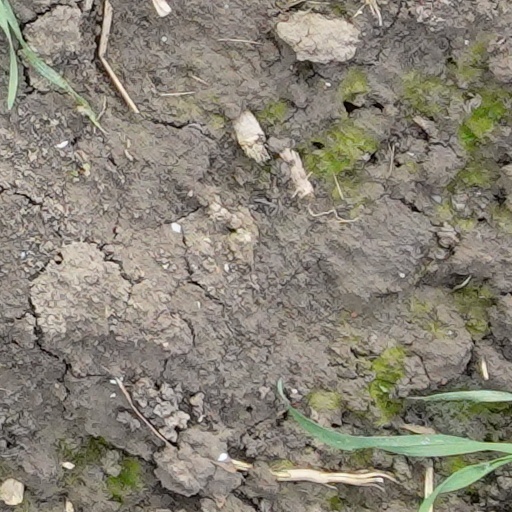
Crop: wheat